Pat kon

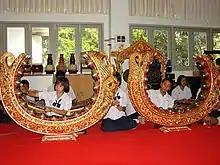

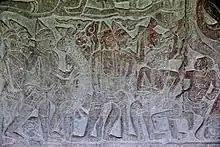
Gong chimes, drums, horns in the Angkor Wat bas-reliefs Khmer temple, reign of Suryavarman II (1113–1150 AD), Siem Reap, Cambodia.

The instrument is known by various names within the region, including "la gyan hsaing", "la gyan kye waing" (လခြမ်းကြေးဝိုင်း), "khong mon" and "kong mon". In the Mon language, it is called "naung not" or "pat kon cao".